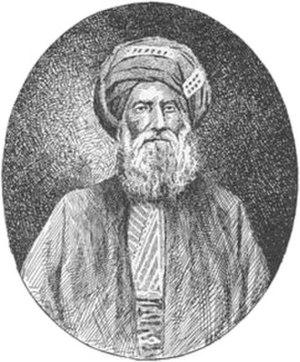
David Sassoon, né en octobre 1792 à Bagdad et décédé le 7 novembre 1864 à Pune, a été le trésorier général de Bagdad de 1817 à 1829. Réfugié en Inde, il acquiert une fortune considérable dans le négoce, la finance et l'industrie. Il est nommé président de la communauté juive de Bombay, principalement d'origine bagdadienne.
L'histoire des Juifs en Inde recouvre celle de trois communautés juives historiques totalisant six mille membres, chacune dans une aire géographique très déterminée : la communauté de Cochin dans le Sud du sous-continent, les Bene Israël dans les environs de Bombay et la communauté Baghdadi aux alentours de Calcutta et de Bombay. La communauté de Cochin est elle-même divisée en deux groupes : les « Juifs noirs », plus anciens, et les « Juifs blancs », d'origine plus récente.